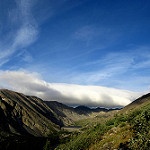
Scene: Outdoor